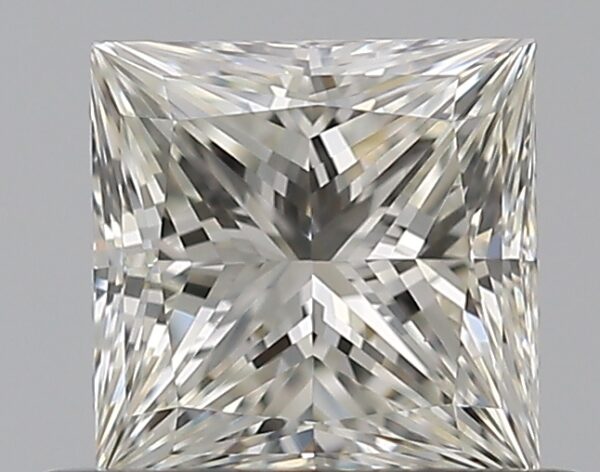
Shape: princess
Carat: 0.5
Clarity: VS1
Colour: J
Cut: VG
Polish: EX
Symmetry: GD
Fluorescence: N
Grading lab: GIA
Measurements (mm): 4.33 x 4.3 x 3.18